Lake Burragorang

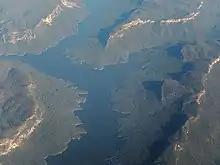
An aerial view of the lake

The reservoir's usable capacity is . Prior to April 2006, the usable capacity was , before the Deep Water Storage Recovery project was completed. There are fears, however, that population pressures may stretch the reservoir's ability to furnish Sydney residents with needed water well into the 21st century. The city's population is rising by about 50,000 every year. Water restrictions (limited usage purposes and times), were imposed late in 2003 and are reapplied during serious droughts, which are expected to become more frequent.